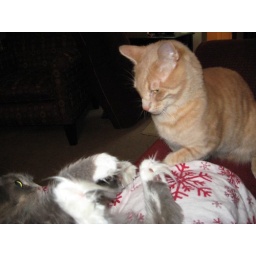
Only to have her reverie disturbed by a certain person of the orange feline persuasion...